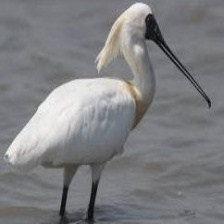
Species: BLACK FACED SPOONBILL
Scientific name: PLATALEA MINOR
ImageNet parent category: spoonbill